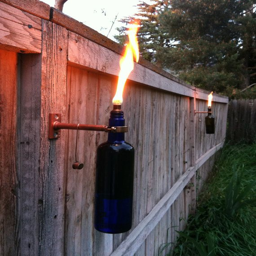
invention - such a great idea to light up the back yard ... maybe not attached to a wooden fence tho